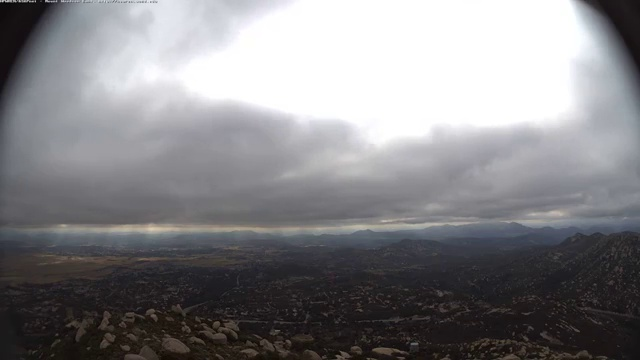
Fire: no
Smoke: no